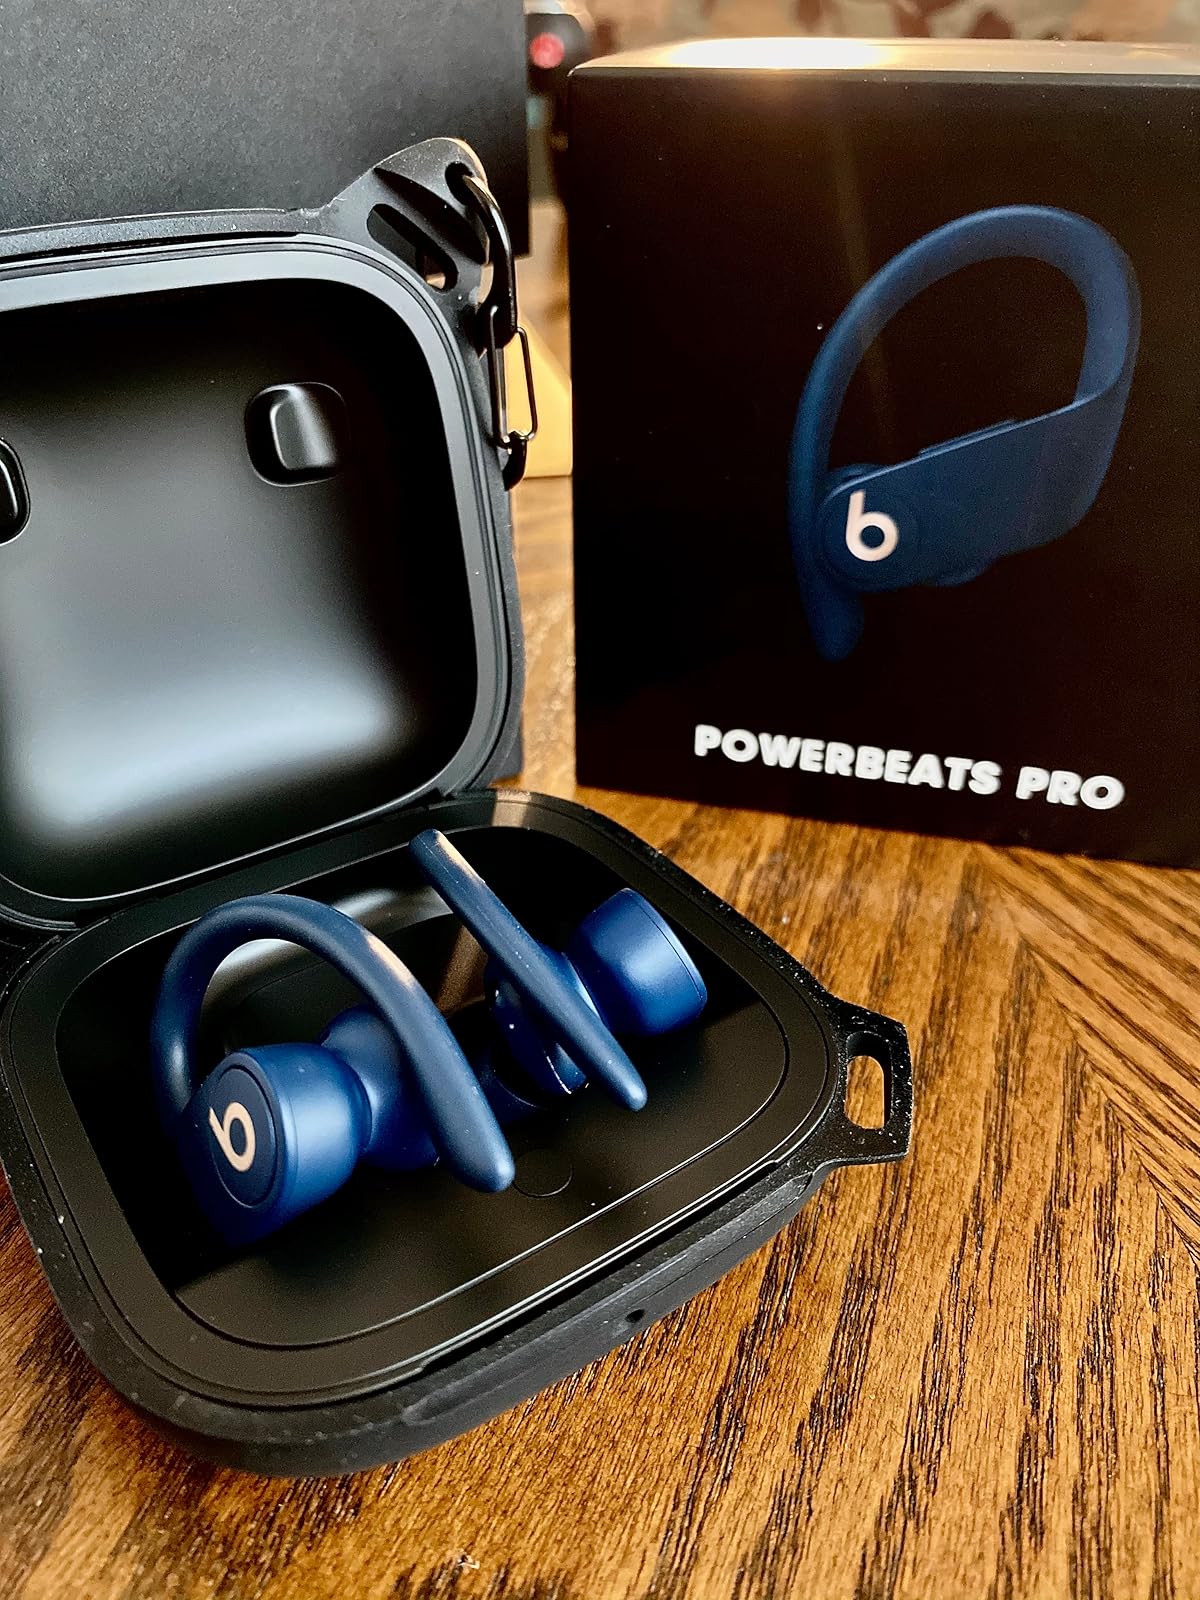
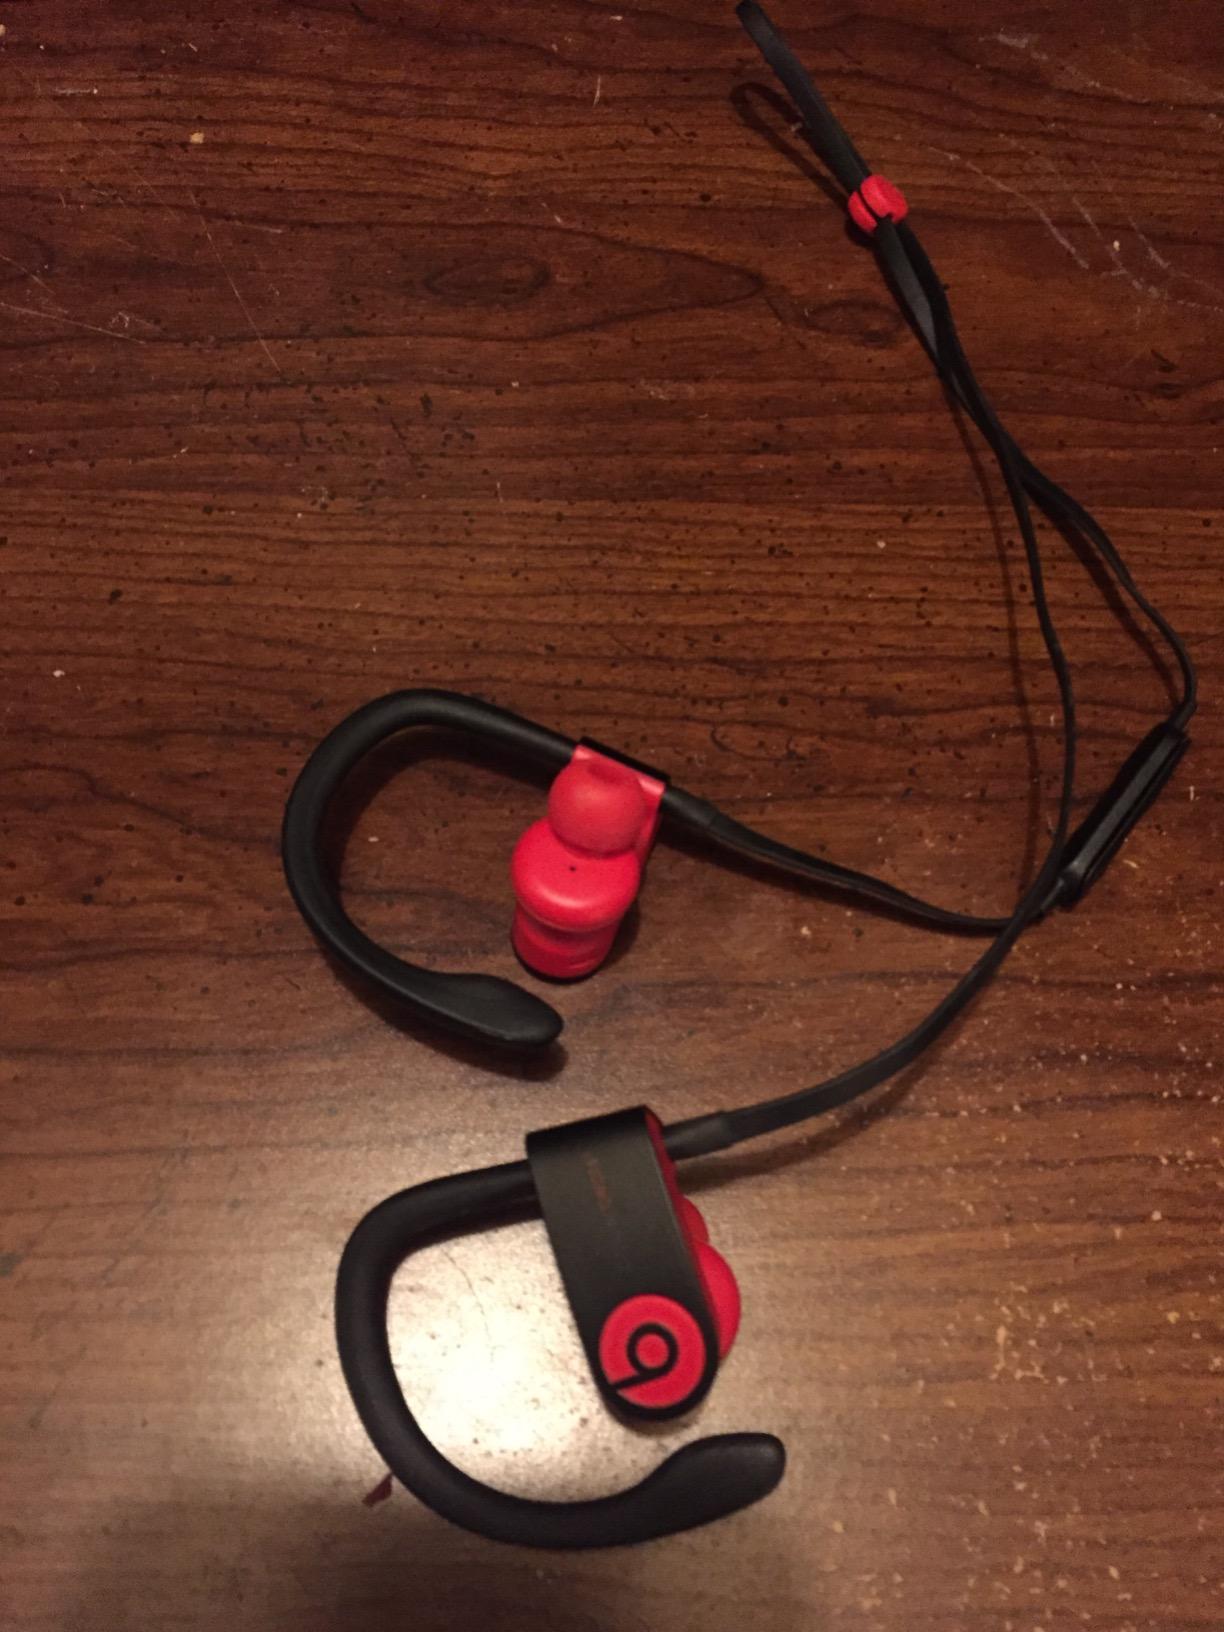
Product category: earbuds
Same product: no